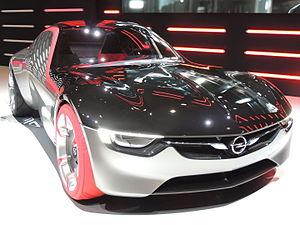
Opel GT Concept, salon de Genève 2016
L'Opel GT Concept est un concept car du constructeur automobile allemand Opel dévoilé début 2016 et présenté pour la première fois lors du salon de Genève. Il reprend l'héritage de l'Opel GT de 1965, et annonce le retour éventuel d'un petit coupé sportif dans la gamme du constructeur au blitz.
L'Opel GT est une voiture de sport produite par Opel de 1968 à 1973. En 2006, 34 ans après l'arrêt de la fabrication de la GT, Opel produit un nouveau modèle. En 2016, une troisième version est présentée sous la forme d'un concept car baptisé Opel GT Concept lors du salon de Genève.